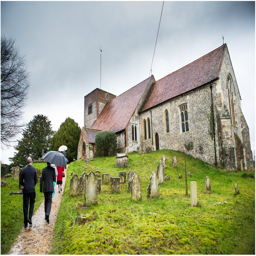
approaching the main entrance to the church